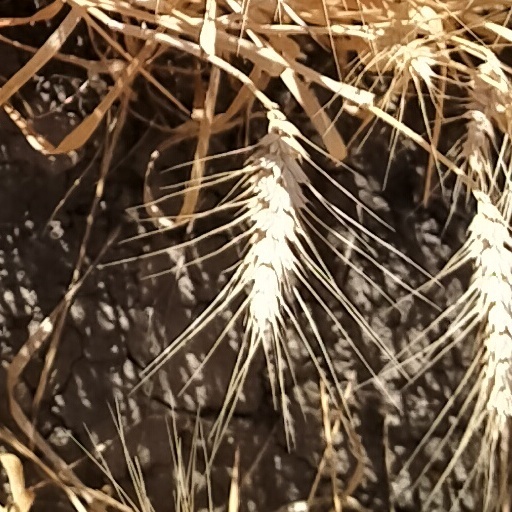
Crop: wheat